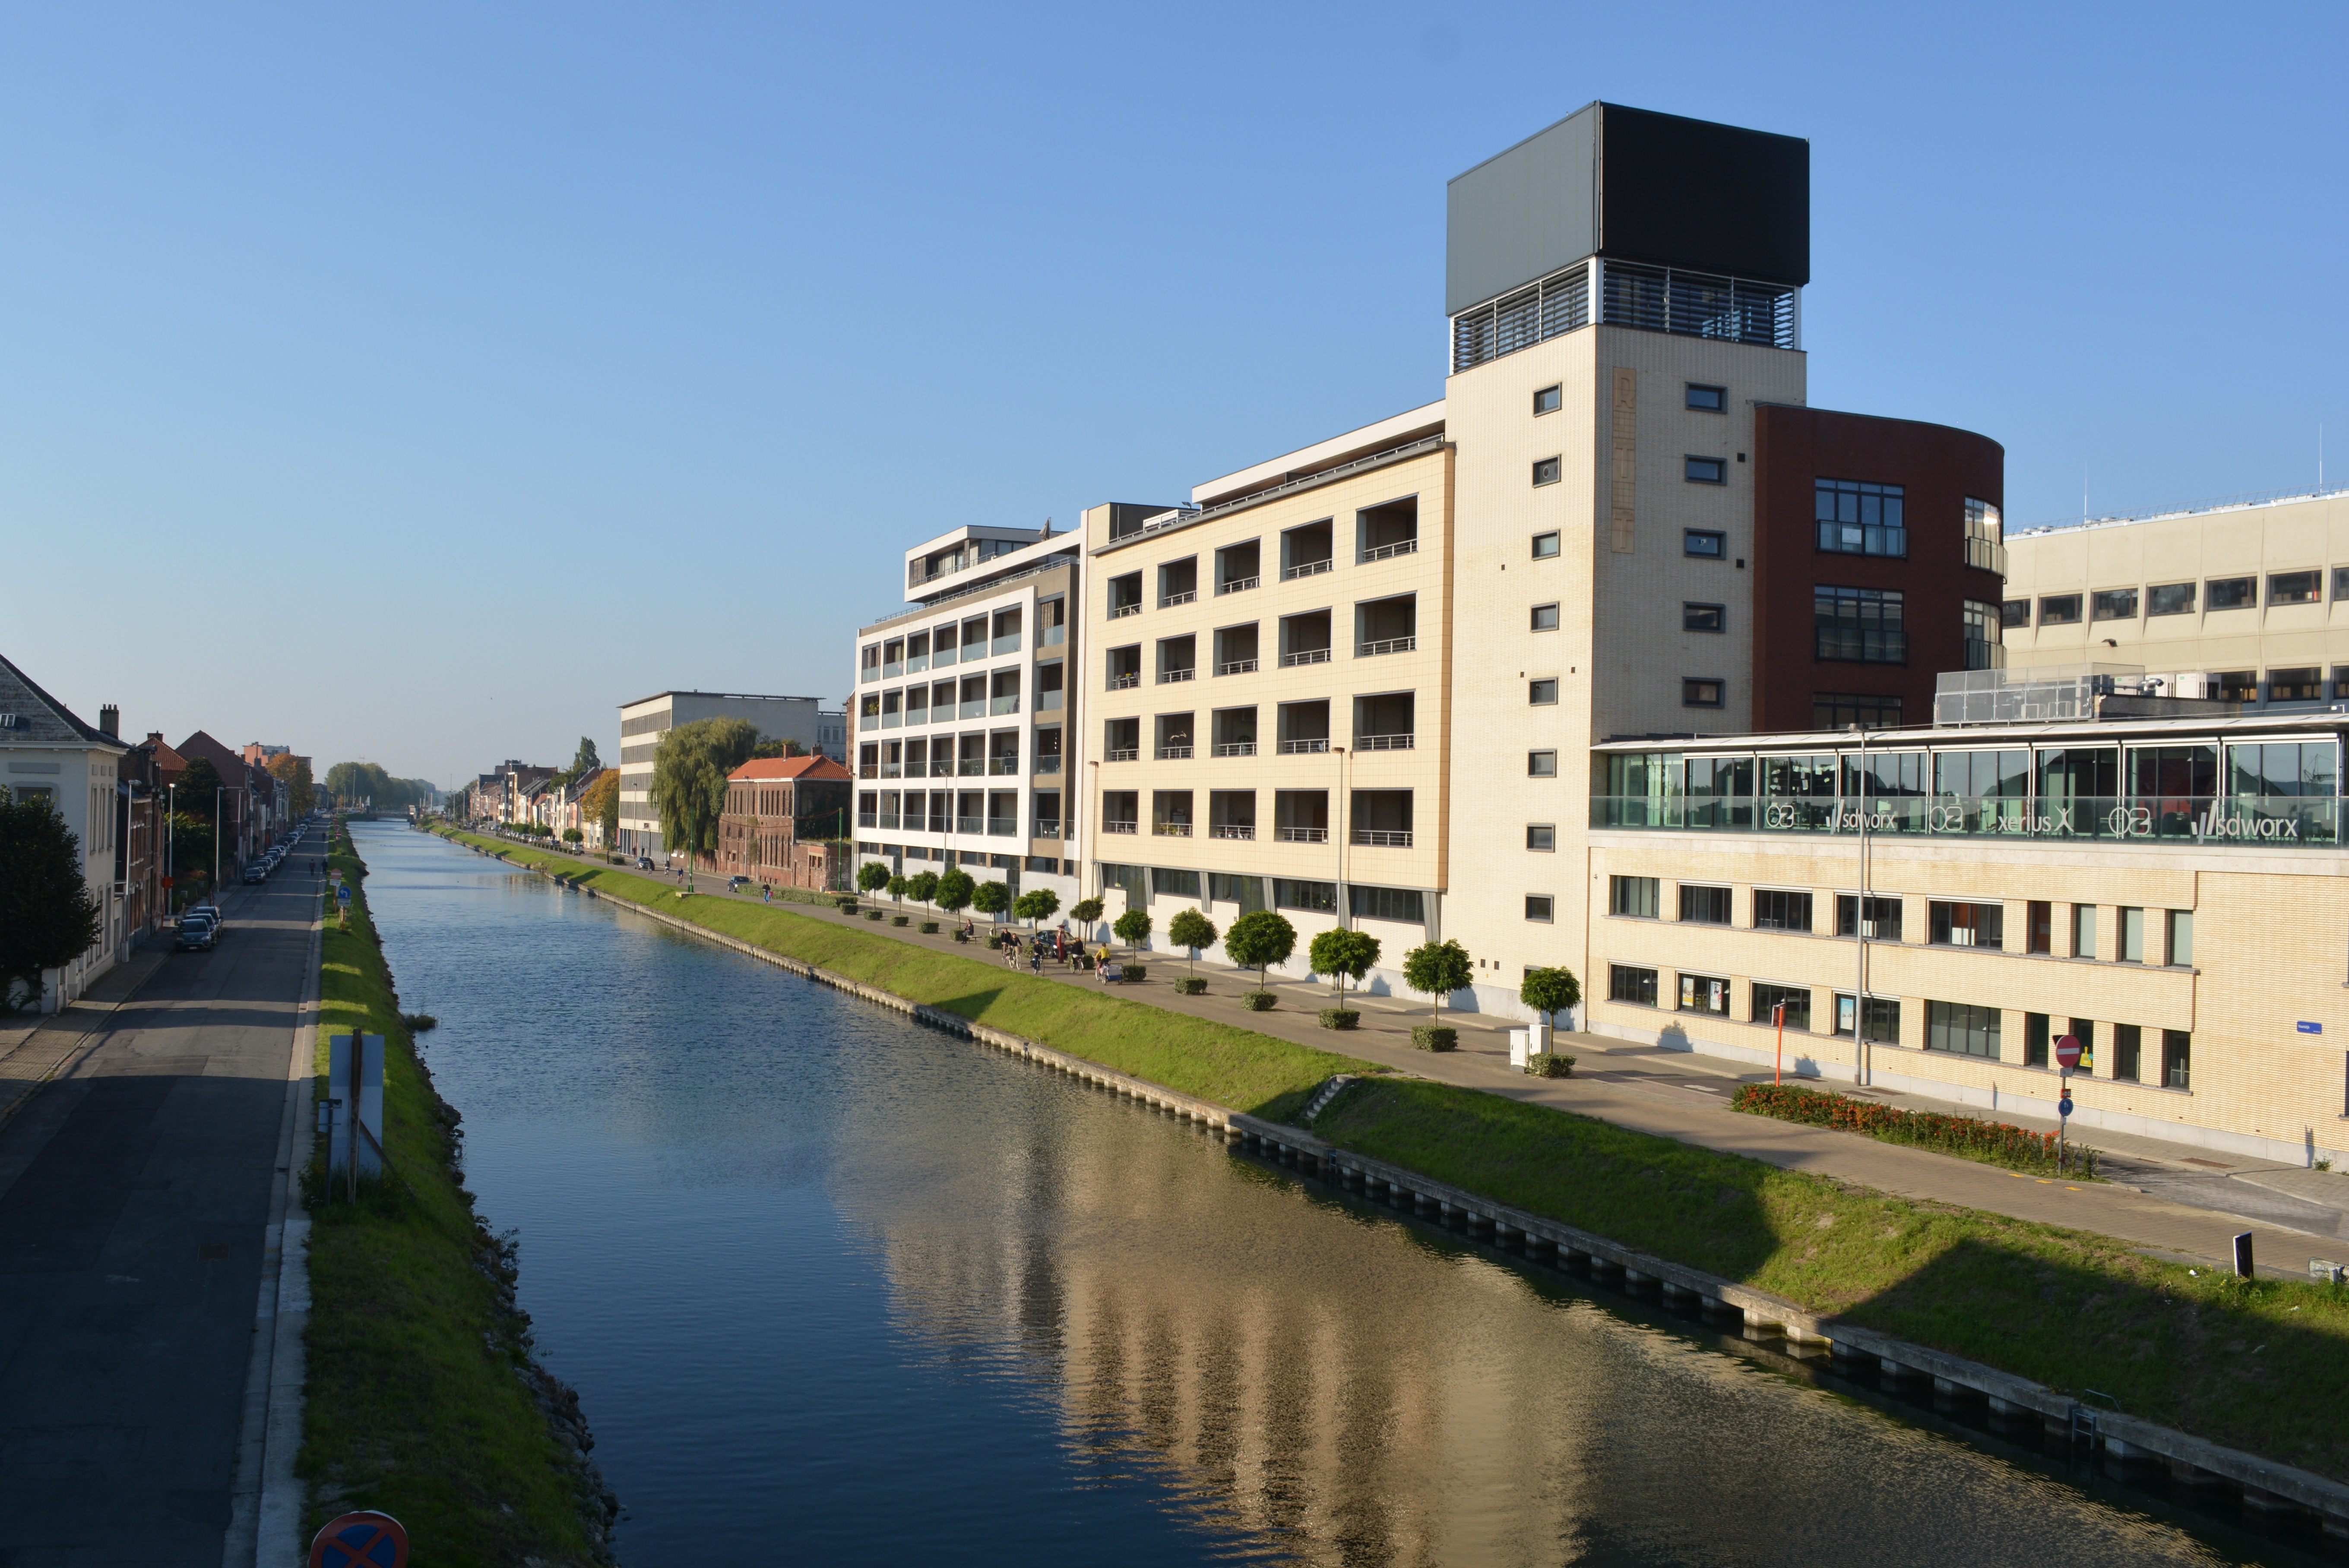
air, view, building, river, canal, property, apartment, waterway, tower block, channel, estate, condominium, mechelen, residential area